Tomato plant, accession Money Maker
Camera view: bottom (45 deg); turntable rotation: 180 degrees
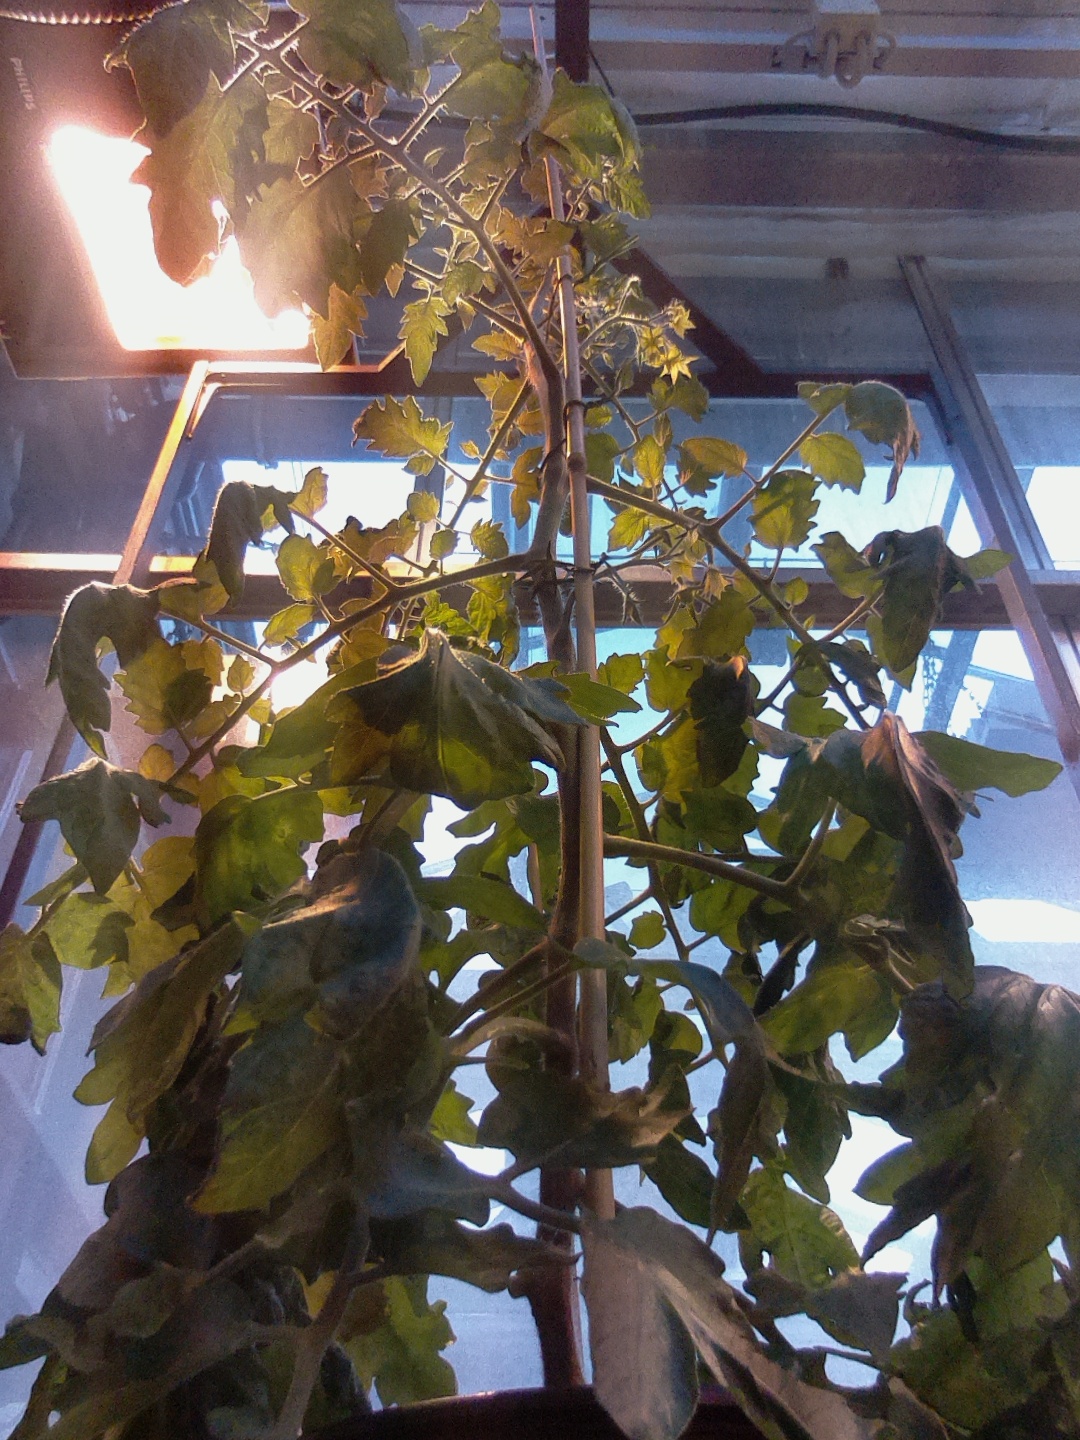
BBCH growth stage 68: Full flowering, 80%-90% of flowers open, more petals falling